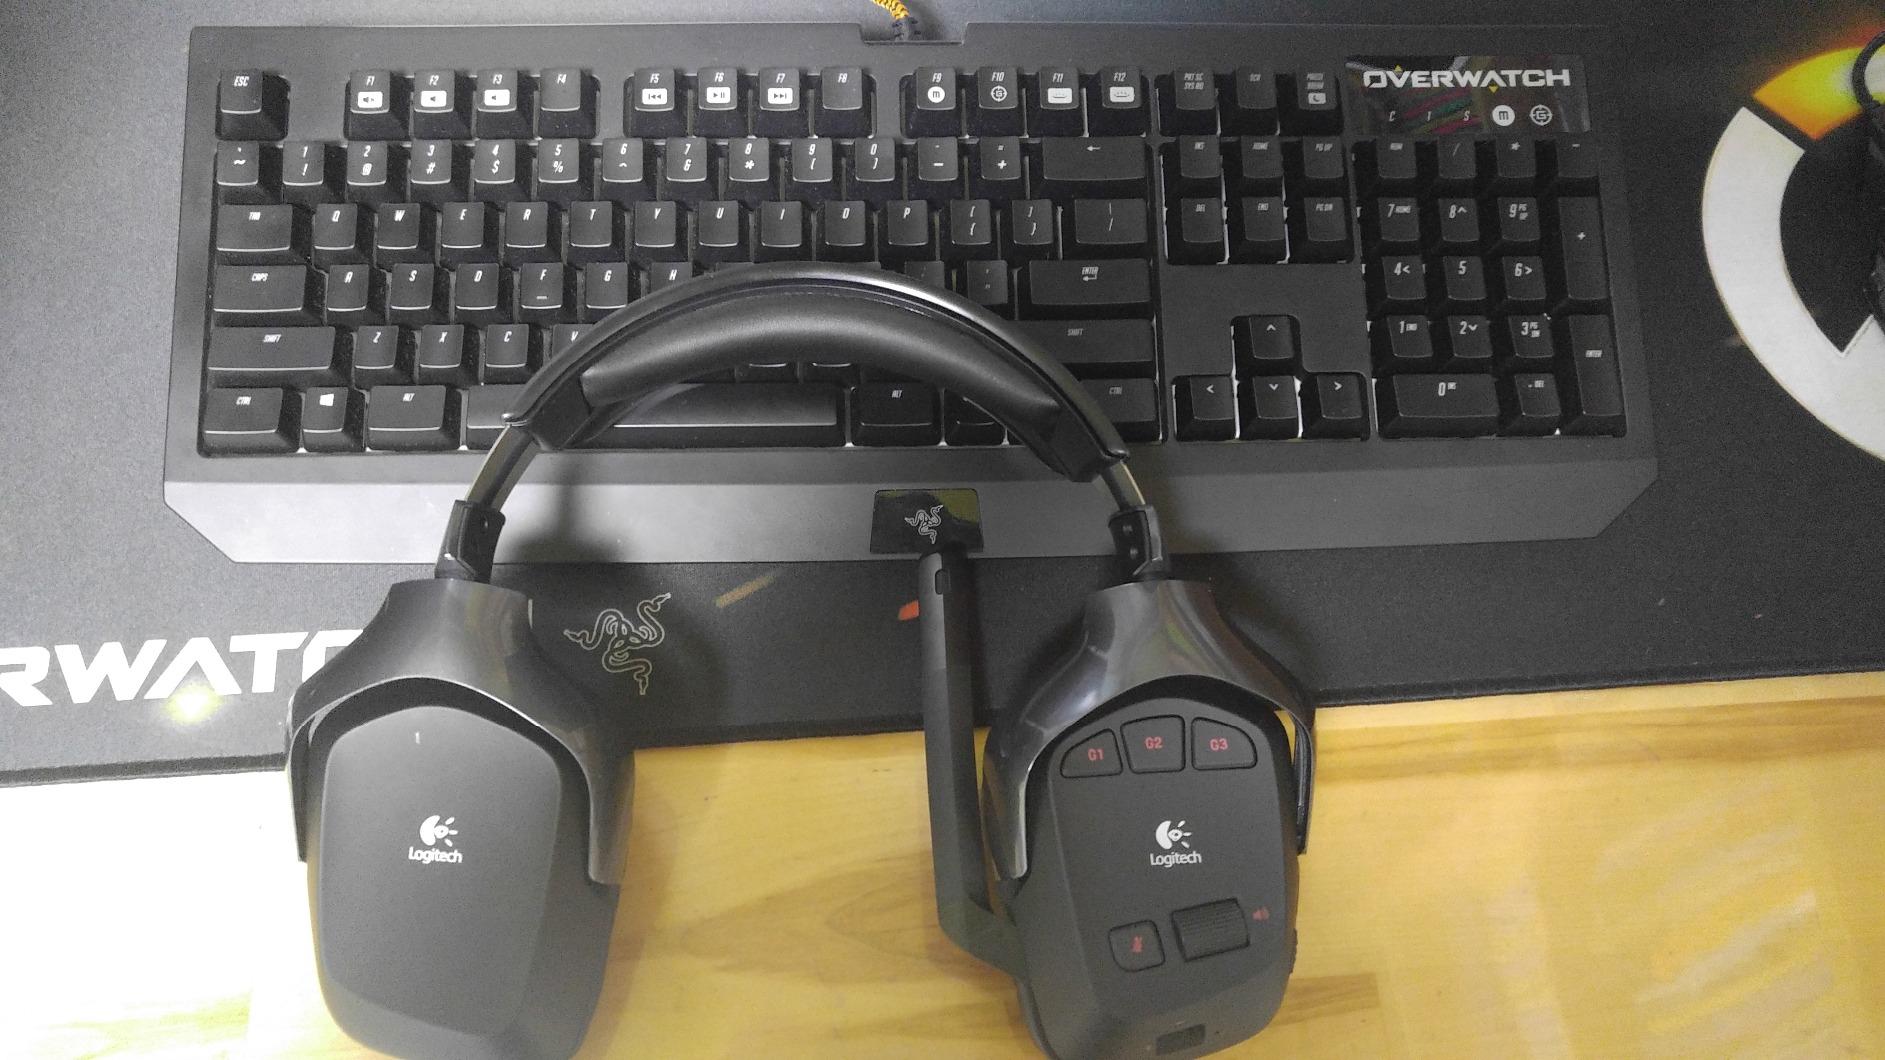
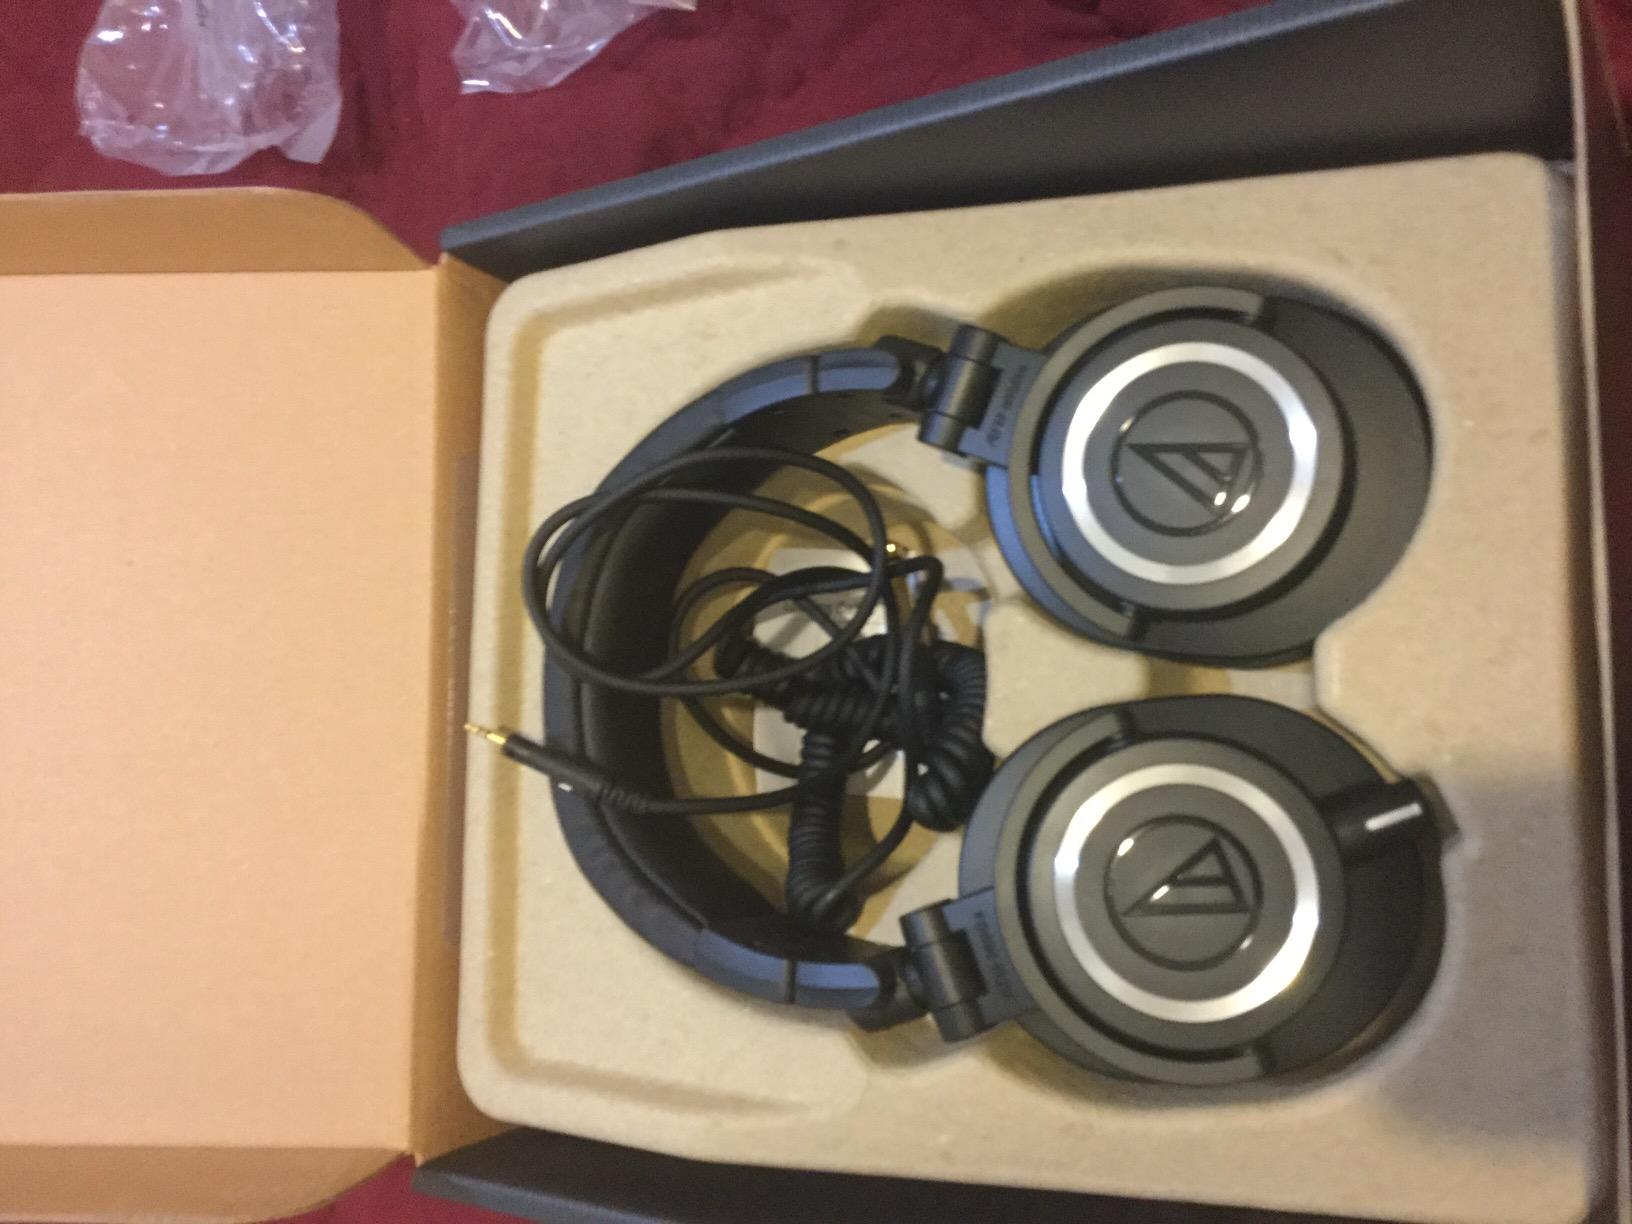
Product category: headphones
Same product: no